Yüksek Sadakat

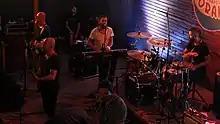
Performing live in Summer 2018

Yüksek Sadakat is a Turkish rock band that was formed in 1997 by Kutlu Özmakinacı, but became popular in early 2006 with their first album with the same name. The founder and bass player Kutlu Özmakinacı, used to be the editor of a music magazine called "Blue Jean". Their music is a mix of pop rock with powerful beats utilizing Turkish instruments, keyboard and guitar solos. The name of the band is a literal translation of the term "High Fidelity" (Hi-Fi) into Turkish.